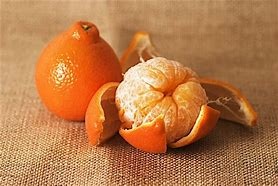
Label: mandarine